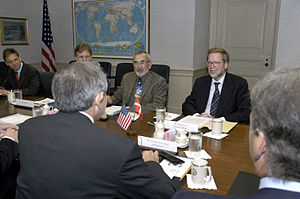
Grønland / Politik
USA's viceforsvarsminister Paul Wolfowitz og stab mødes med den danske udenrigsminister Per Stig Møller (højre) og Grønlands landsstyremedlem Josef Motzfeldt (midt) i Pentagon for at diskutere forsvarsemner af fælles interesse.
USA's viceforsvarsminister Paul Wolfowitz og stab mødes med den danske forsvarsminister Per Stig Møller (højre) og Grønlands Landsstyremedlem for Udenrigsanliggender Josef Motzfeldt (midt) i Pentagon for at diskutere forsvarsemner af fælles interesse.
Grønland er et selvstyrende område indenfor Kongeriget Danmark, bestående af øen af samme navn, beliggende mellem Ishavet og Atlanterhavet, øst for Canadas arktiske øer. Grønland hører geografisk til det nordamerikanske kontinent, mens det geopolitisk hører til Europa. Grønland har både politisk og kulturelt været tæt knyttet til Europa i mere end et årtusind. I 2008 gennemførte det grønlandske folk en folkeafstemning for øget selvstyre, som med 75 % af stemmerne blev vedtaget.